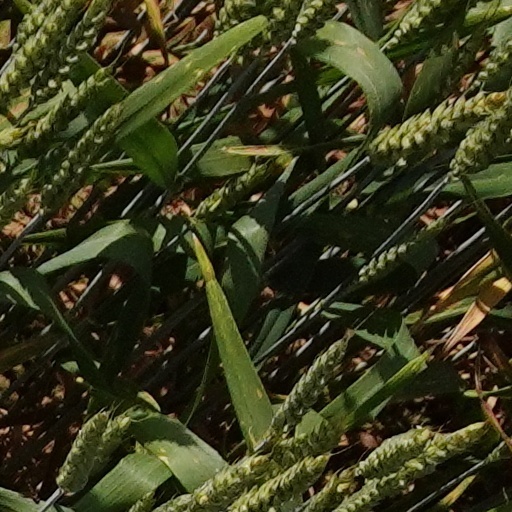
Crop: wheat